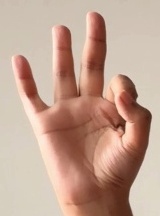
ASL sign: 9